Lalehzar Zoo

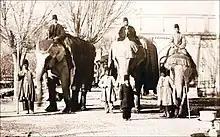
Lalehzar zoo in Tehran, circa 1850 CE

Lalehzar Zoo, was the first modern zoo of Iran situated in Tehran, which was established at the time of Fath-Ali Shah Qajar, and was expanded to a full functioning zoo by Naser al-Din Shah around 1850 CE.